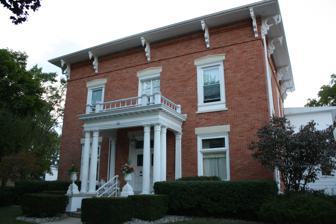
Building: George Griswold House
Country: United States of America
Year built: 1858
Historic house in Columbus, Wisconsin United States historic place George Griswold House U.S. National Register of Historic Places Show map of Wisconsin Show map of the United States Location 146 S. Dickson Blvd. Columbus, Wisconsin Coordinates 43°20′19″N 89°1′0″W / 43.33861°N 89.01667°W / 43.33861; -89.01667 Area less than one acre Built 1858 Architect E. D. Baldwin Architectural style Italianate NRHP reference No. 09000487 Added to NRHP July 1, 2009 The George Griswold House is located in Columbus, Wisconsin , United States. It was added to the National Register of Historic Places in 2009. Additionally, it is listed on the Wisconsin State Register of Historic Places. History The house was constructed from 1857 to 1858. It was owned by George Griswold, a store owner suffering from deteriorating eyesight who moved to Columbus from New York City . The floor plan of the house was designed after the house he grew up in as a child, thought to be at least partially so he was already familiar with the layout after his sight would begin to deteriorate further. Currently, the building is used as a funeral home . References